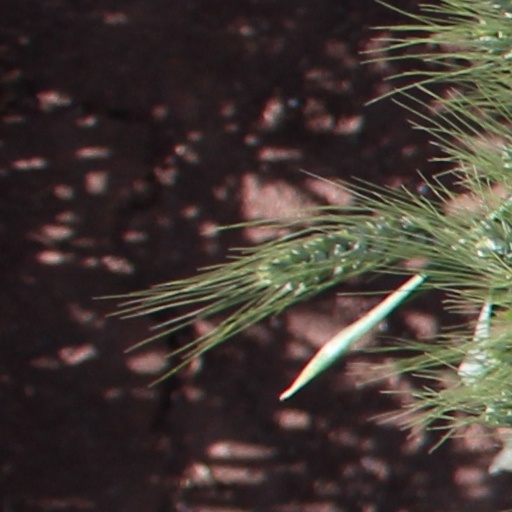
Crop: wheat